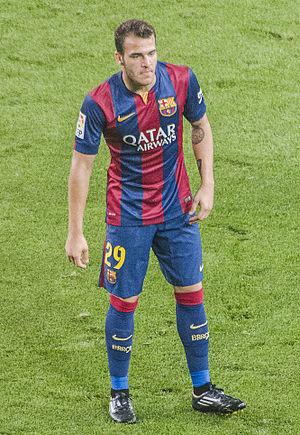
Sandro Ramírez Castillo, ou seulement Sandro, né le 9 juillet 1995 à Las Palmas, est un footballeur espagnol qui évolue au poste d'attaquant à l'Everton FC.